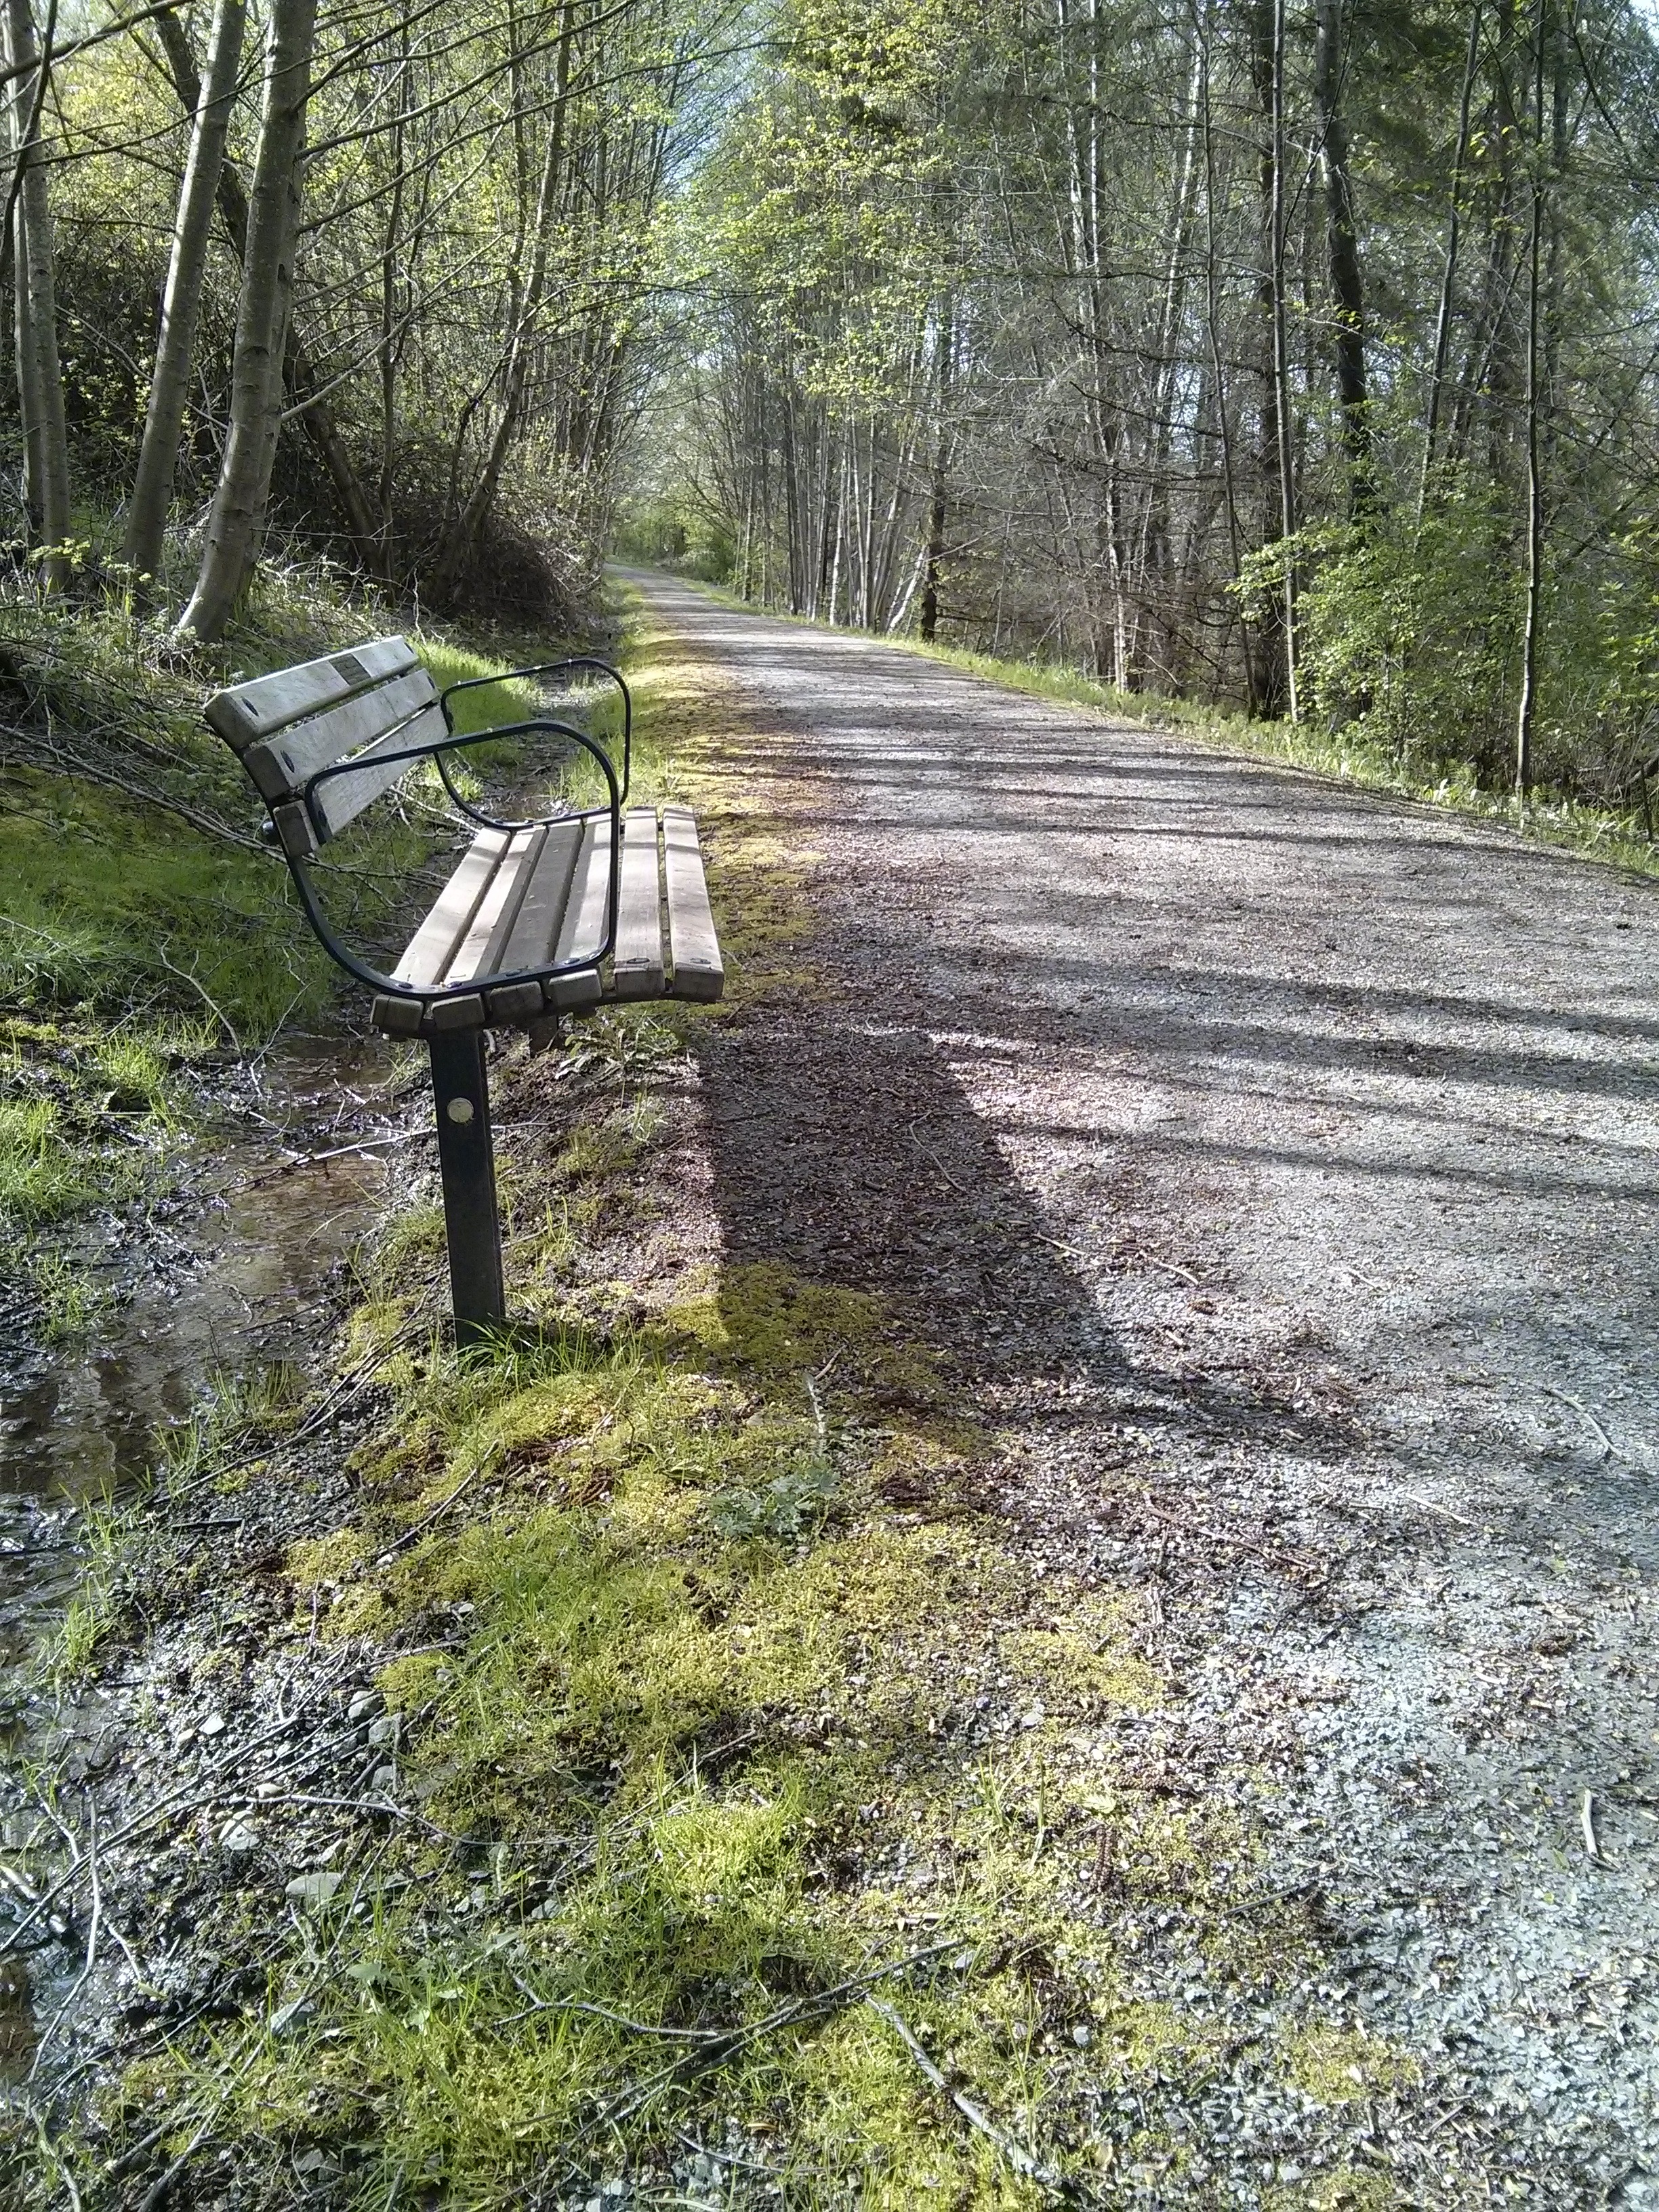
tree, nature, forest, grass, wilderness, trail, perspective, walkway, stream, spring, waterway, park bench, wetland, woodland, habitat, rural area, natural environment, deer lake park